FAM214B

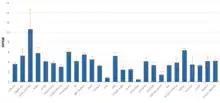
RNA-Seq Data FAM214B Expression

An in-situ hybridization technique has been conducted on mouse embryos that shows high levels of FAM214B transcript in the hippocampus and neocortex.